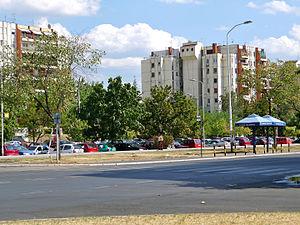
Le Blok 70a est un quartier de Belgrade, la capitale de la Serbie. Il est situé dans la municipalité de Novi Beograd.